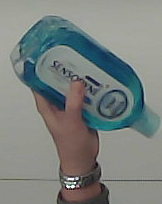
Product: sensodyne_mouthwash